North Carolina Department of Health and Human Services

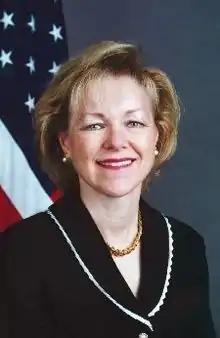
Aldona Wos

On January 4, 2013, North Carolina Governor-elect Pat McCrory swore in Aldona Wos as Secretary of the North Carolina Department of Health and Human Services. At the time, NCDHHS had around 18,000 employees and a budget of around $18 billion. Wos declined her $128,000 salary and was instead paid a token $1. A new performance audit of the Department of Health and Human Services for 2012 was released on January 31, 2013. The audit criticized NCDHHS for its lack of record keeping and management concerning various funds, among other budgetary problems. Wos released her responses to the audit, agreeing on all points with the auditor, including the conclusion that NCDHHS had consistently exceeded budgeted amounts for administrative costs due to lack of oversight.